Nazaria Ignacia March Mesa

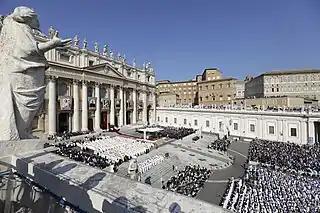
Canonization Mass held in 2018.

The beatification cause opened in Buenos Aires in an informative process that Cardinal Antonio Caggiano opened on 6 September 1966 and later closed in a Mass celebrated on 3 December 1973. Mesa became titled as a Servant of God under Pope Paul VI after the cause was launched on 6 September 1966. The Congregation for the Causes of Saints later validated the diocesan process on 20 February 1987, in Rome and received the official Positio dossier from the postulation in 1987.